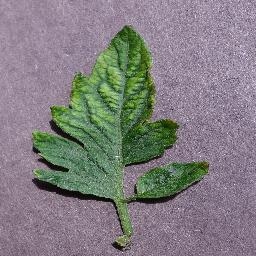
Label: Tomato___Tomato_mosaic_virus